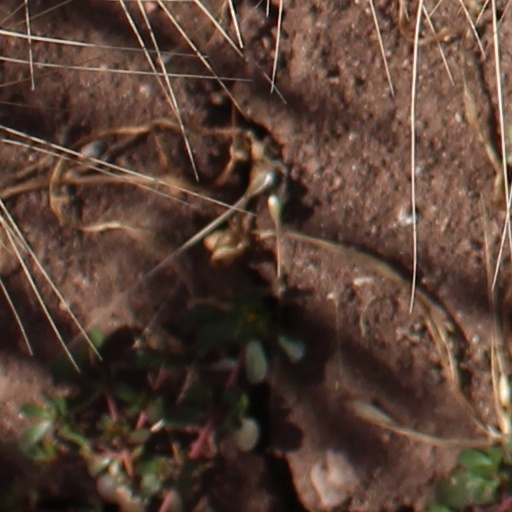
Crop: wheat